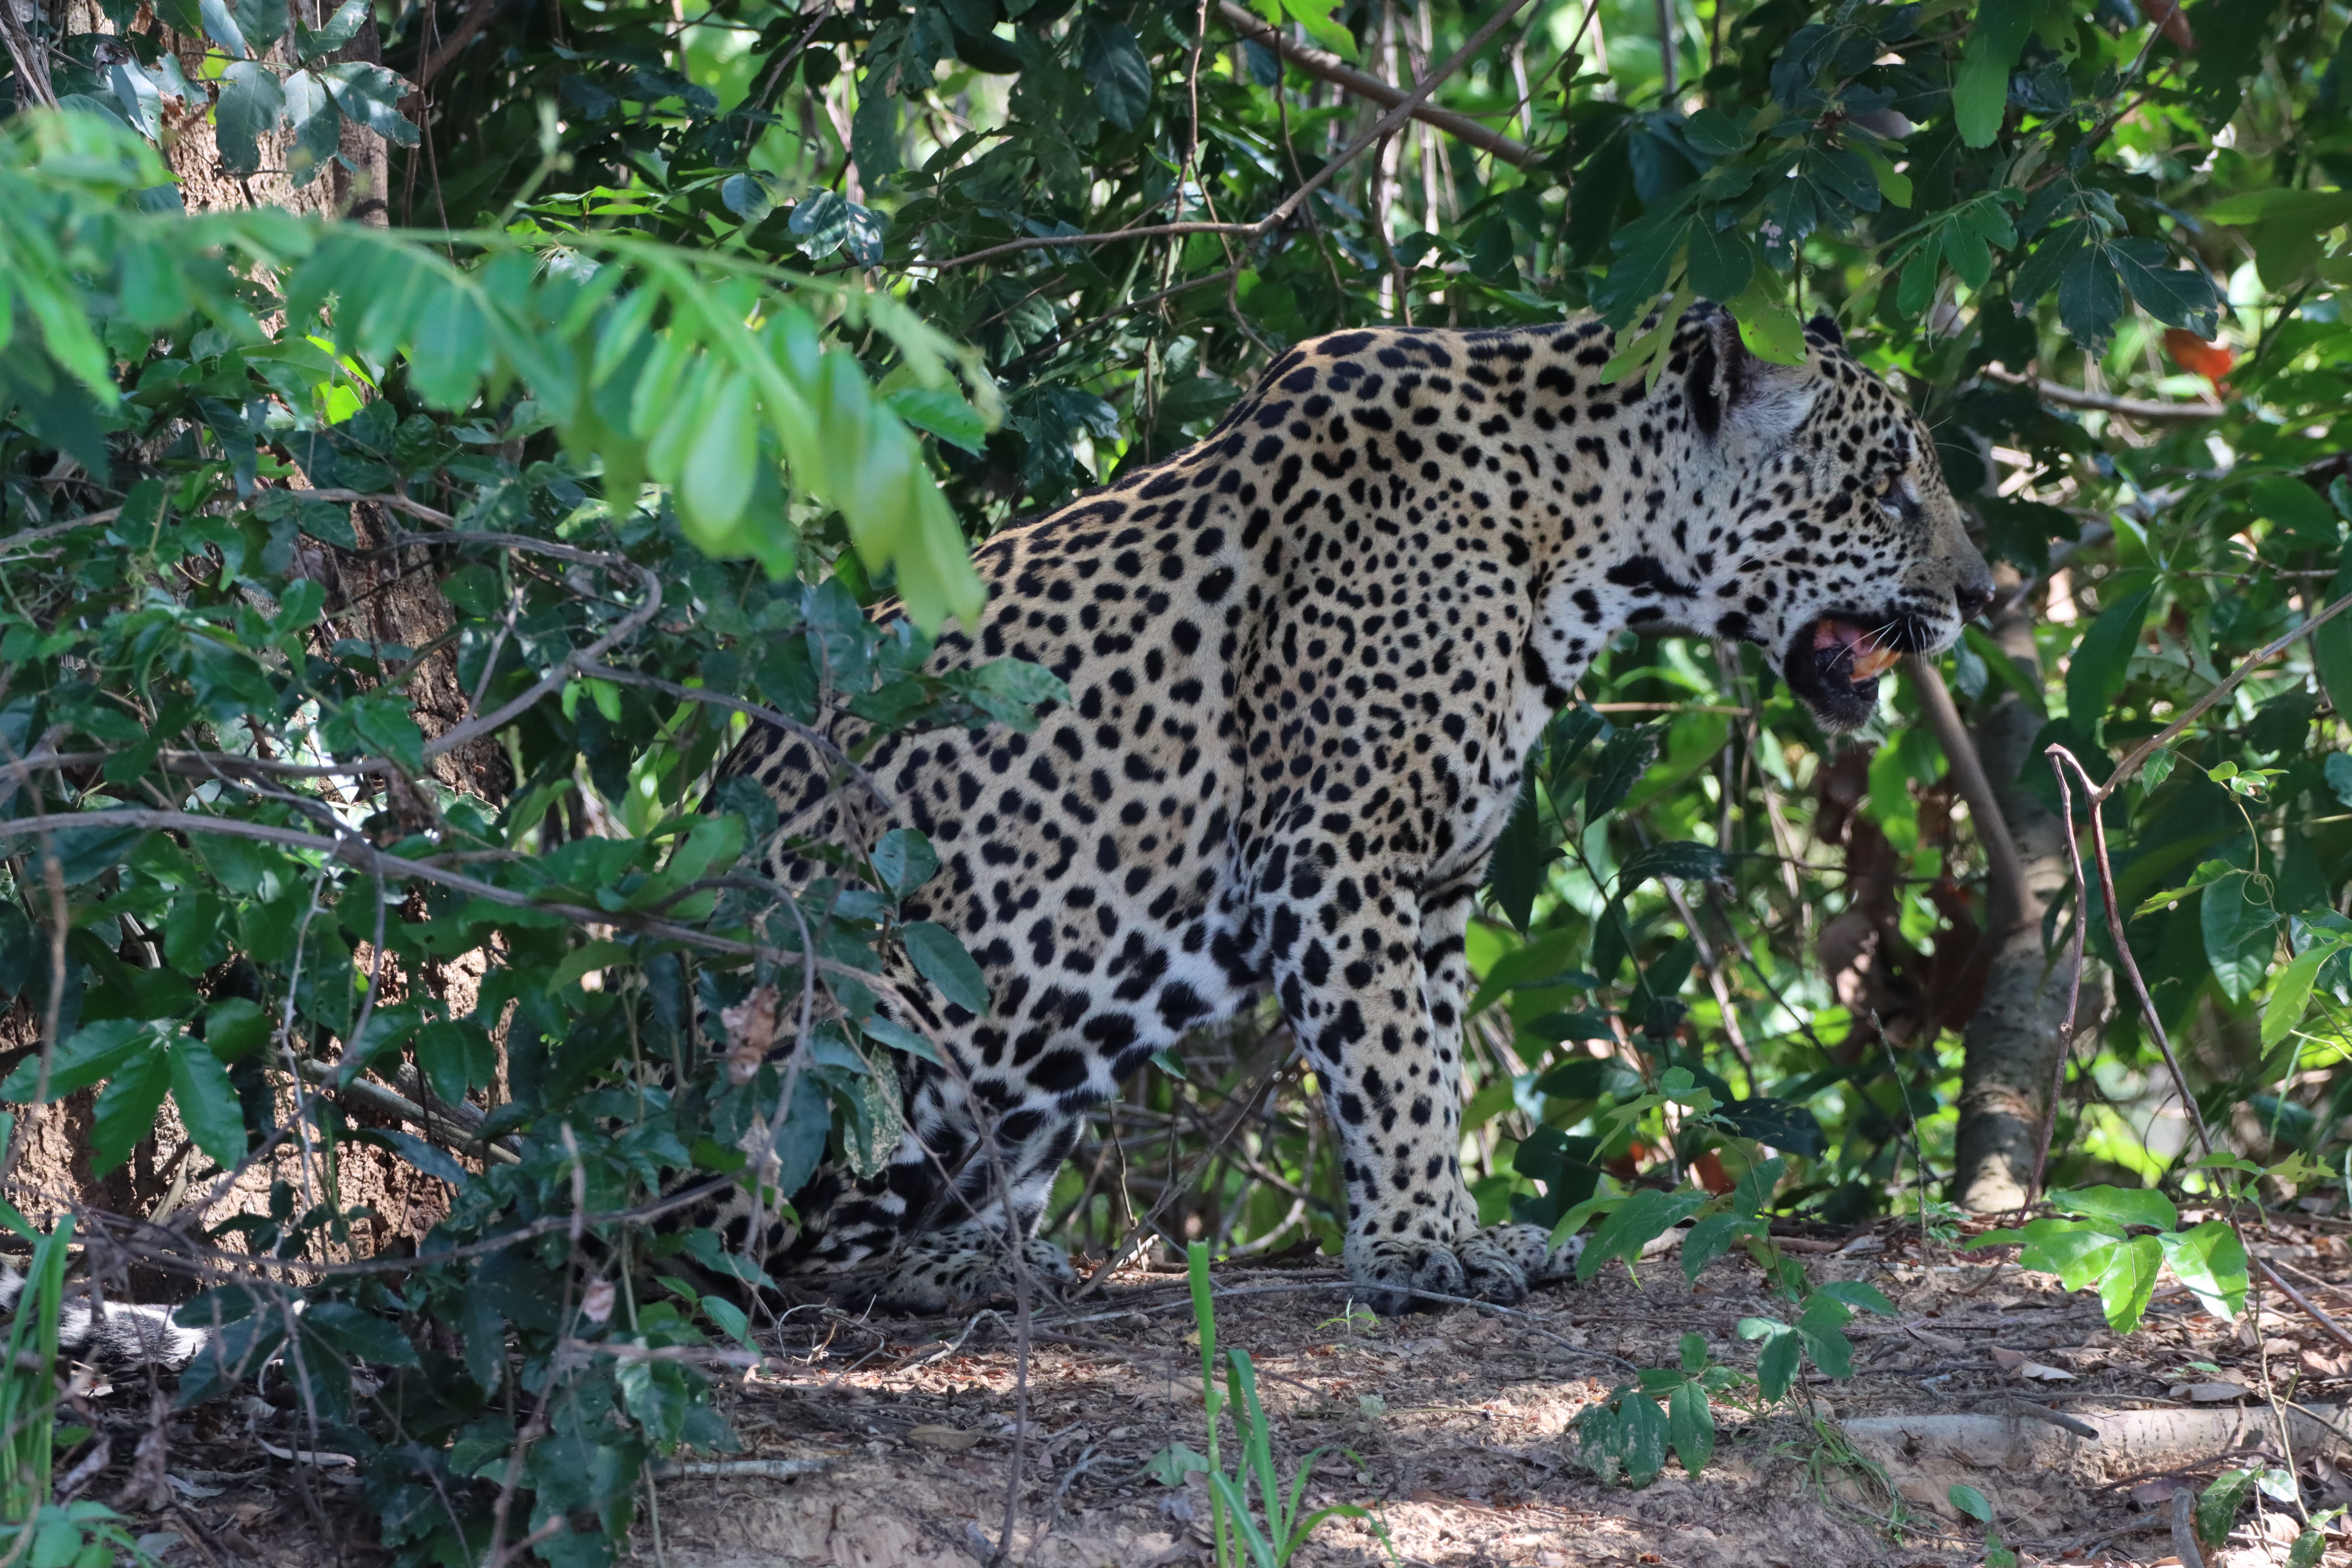
Jaguar: Katniss